Lewis Hornby

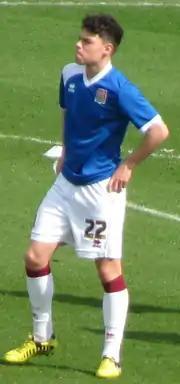
Hornby warming up for Northampton Town in 2013

Lewis Paul Ingham Hornby (born 25 April 1995) is an English footballer who plays as a midfielder.